Johann Balthasar Schupp

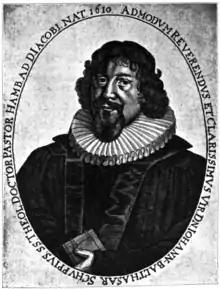

Johann Balthasar Schupp (1 March 1610 – 26 October 1661) was a German satirical author and a writer of Christian lyrics. After 1654, his having switched mid-career to a position as a high-profile Lutheran pastor, the content and populist approach of Schupp's sermons and of the printed pamphlets which he now started to publish brought him into increasingly acrimonious conflict with Hamburg's (relatively) conservative church establishment.